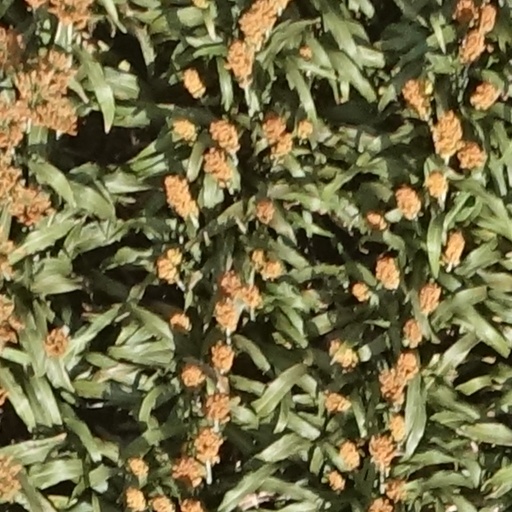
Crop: sorghum